Isaac Spooner

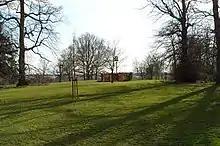
Elmdon Park today

Spooner married Barbara Gough, daughter of Sir Henry Gough, 1st Baronet, sister of Henry Gough-Calthorpe, 1st Baron Calthorpe and granddaughter of the MP Reynolds Calthorpe. They had children including: